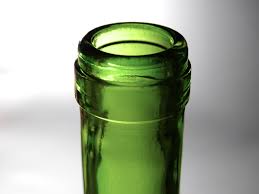
Label: glass